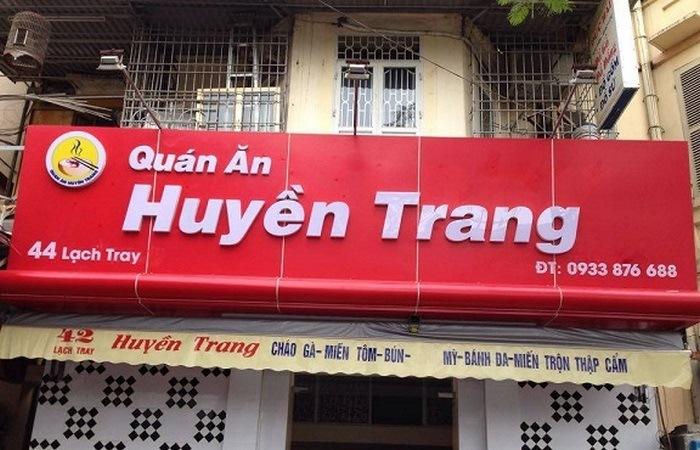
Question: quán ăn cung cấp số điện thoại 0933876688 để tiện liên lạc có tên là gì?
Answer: quán ăn huyền trang